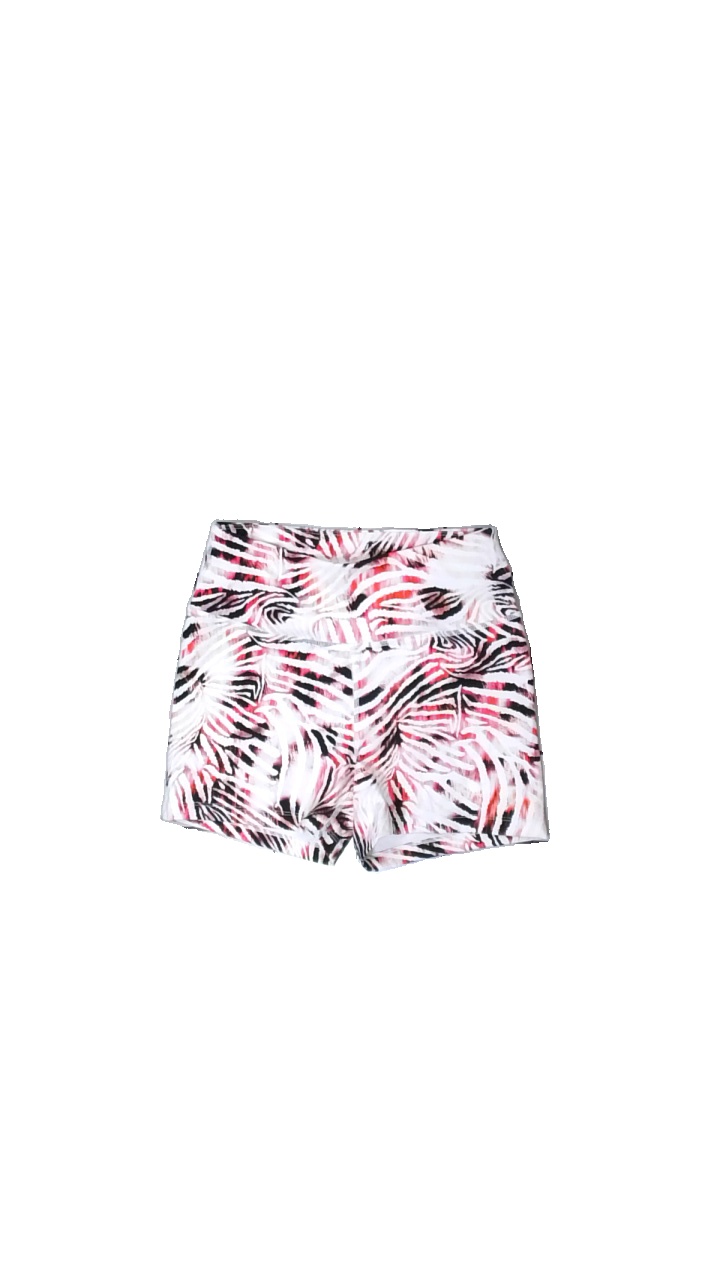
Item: Shorts (Ladies)
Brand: Soc (stadium)
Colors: White, Pink, Red, Multicolor
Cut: Regular, Tight
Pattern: Other
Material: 74% polyester, 26% acrylic
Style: Sports
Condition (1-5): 3
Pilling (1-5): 5
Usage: Reuse
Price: <50